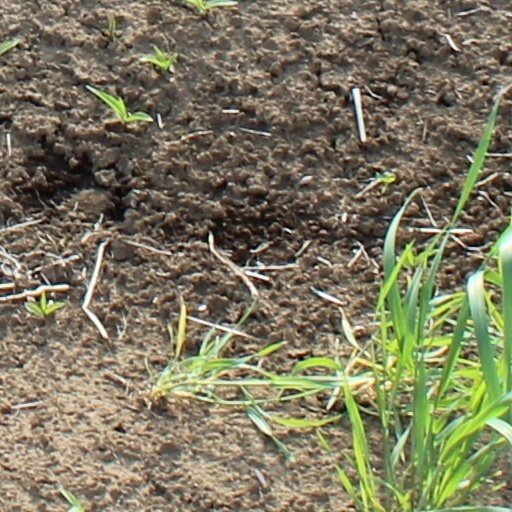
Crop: wheat